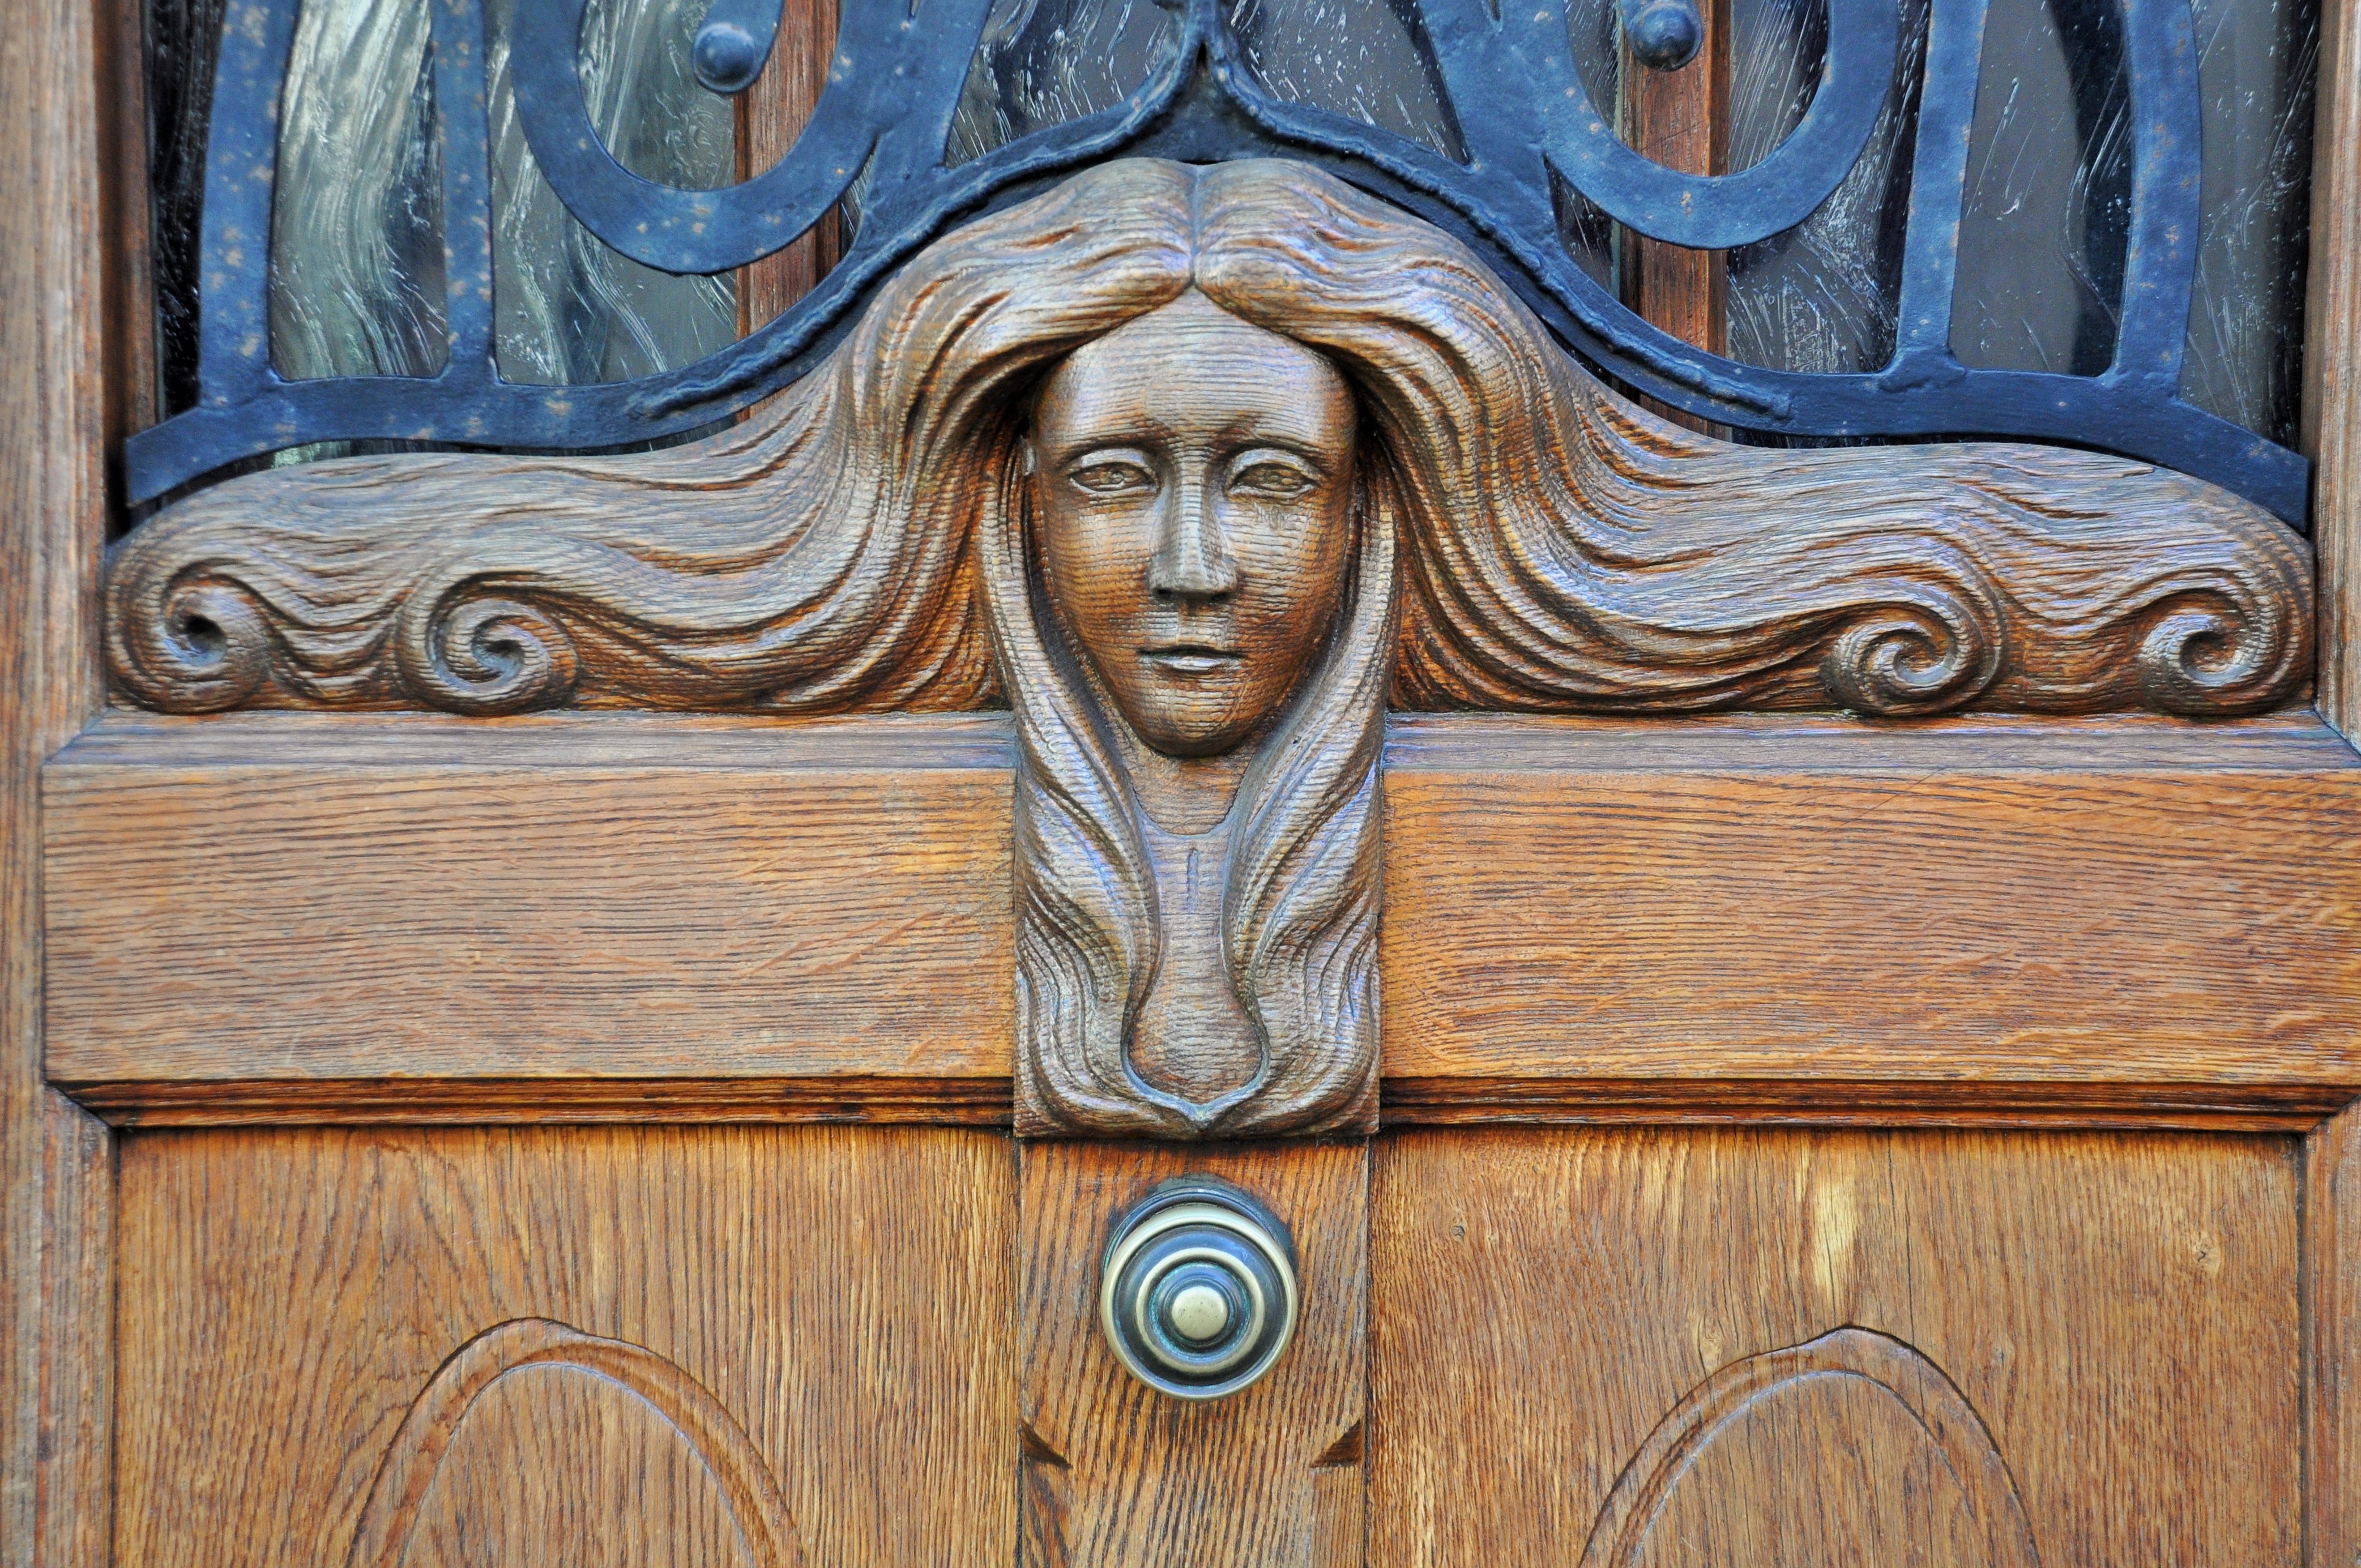
wood, house, steps, village, france, furniture, door, old house, sculpture, art, wooden door, carving, relief, traditional, alsace, french village, house facade, traditional house, ancient history, alsatian house, carved door